Yingchunqiao station

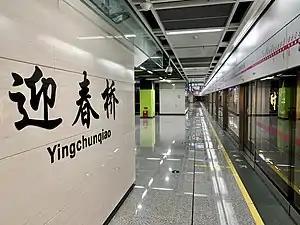

Yingchunqiao is a station on Line 3 of the Chengdu Metro in China.